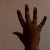
The image shows a hand gesture representing the number 5 in Indian Sign Language.